Divine Caste

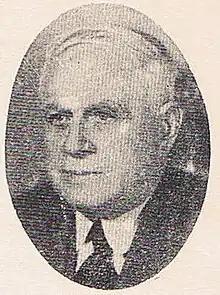
Nicolás Cámara Vales, Governor of Yucatán (1911 - 1913)

After the Panic of 1907, the Escalante trading house faced a significant decline, providing Molina with an opportunity to exploit the situation. He capitalized on his rival's downfall, consolidating himself as the primary exporter of henequen by artificially suppressing prices to gain control over the market. Molina employed a combination of political influence, cronyism, and monopolistic business practices to strengthen his business empire and eliminate his competitors. Nevertheless, by 1907, Olegario Molina had emerged as the most prominent figure within the Yucatecan elite:“Chief among the henequen kings of Yucatan is Olegario Molina, the Secretary of Commerce and a former Governor of Yucatán. Molina’s estates in Yucatán and Quintana Roo, cover more than 15,000,000 acres or 23,000 square miles – a small kingdom in itself. The fifty henequen kings live in costly palaces in Mérida and many of them have homes abroad. They travel a great deal, usually they speak several different languages and they and their families are a most cultivated class of people. All of the Yucatan Peninsula is dependent on the fifty henequen kings. Naturally these men are in control of the political machinery of their state, and naturally they operated the machinery for their own benefit."